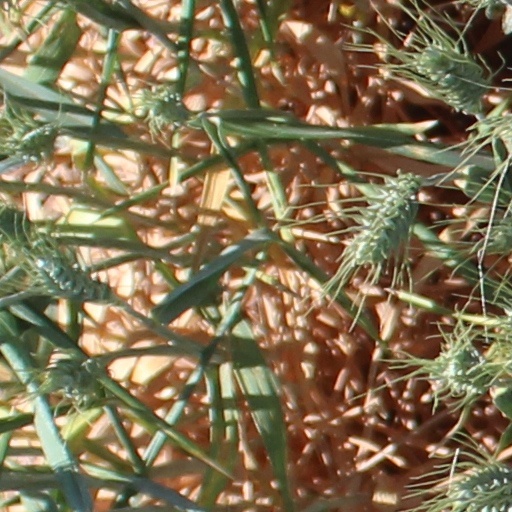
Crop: wheat